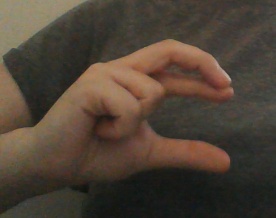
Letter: thal